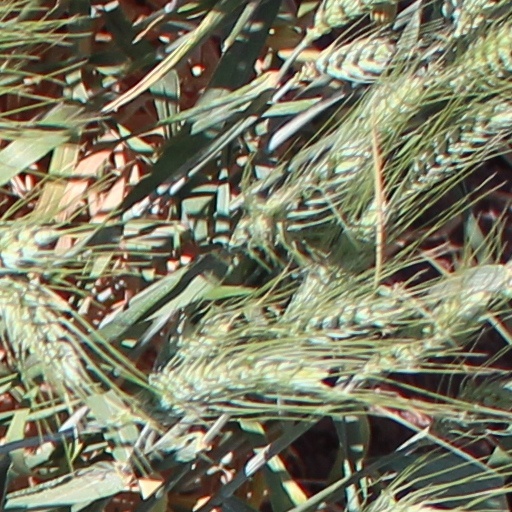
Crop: wheat